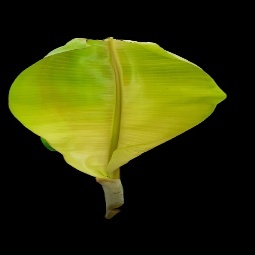
Label: Iron